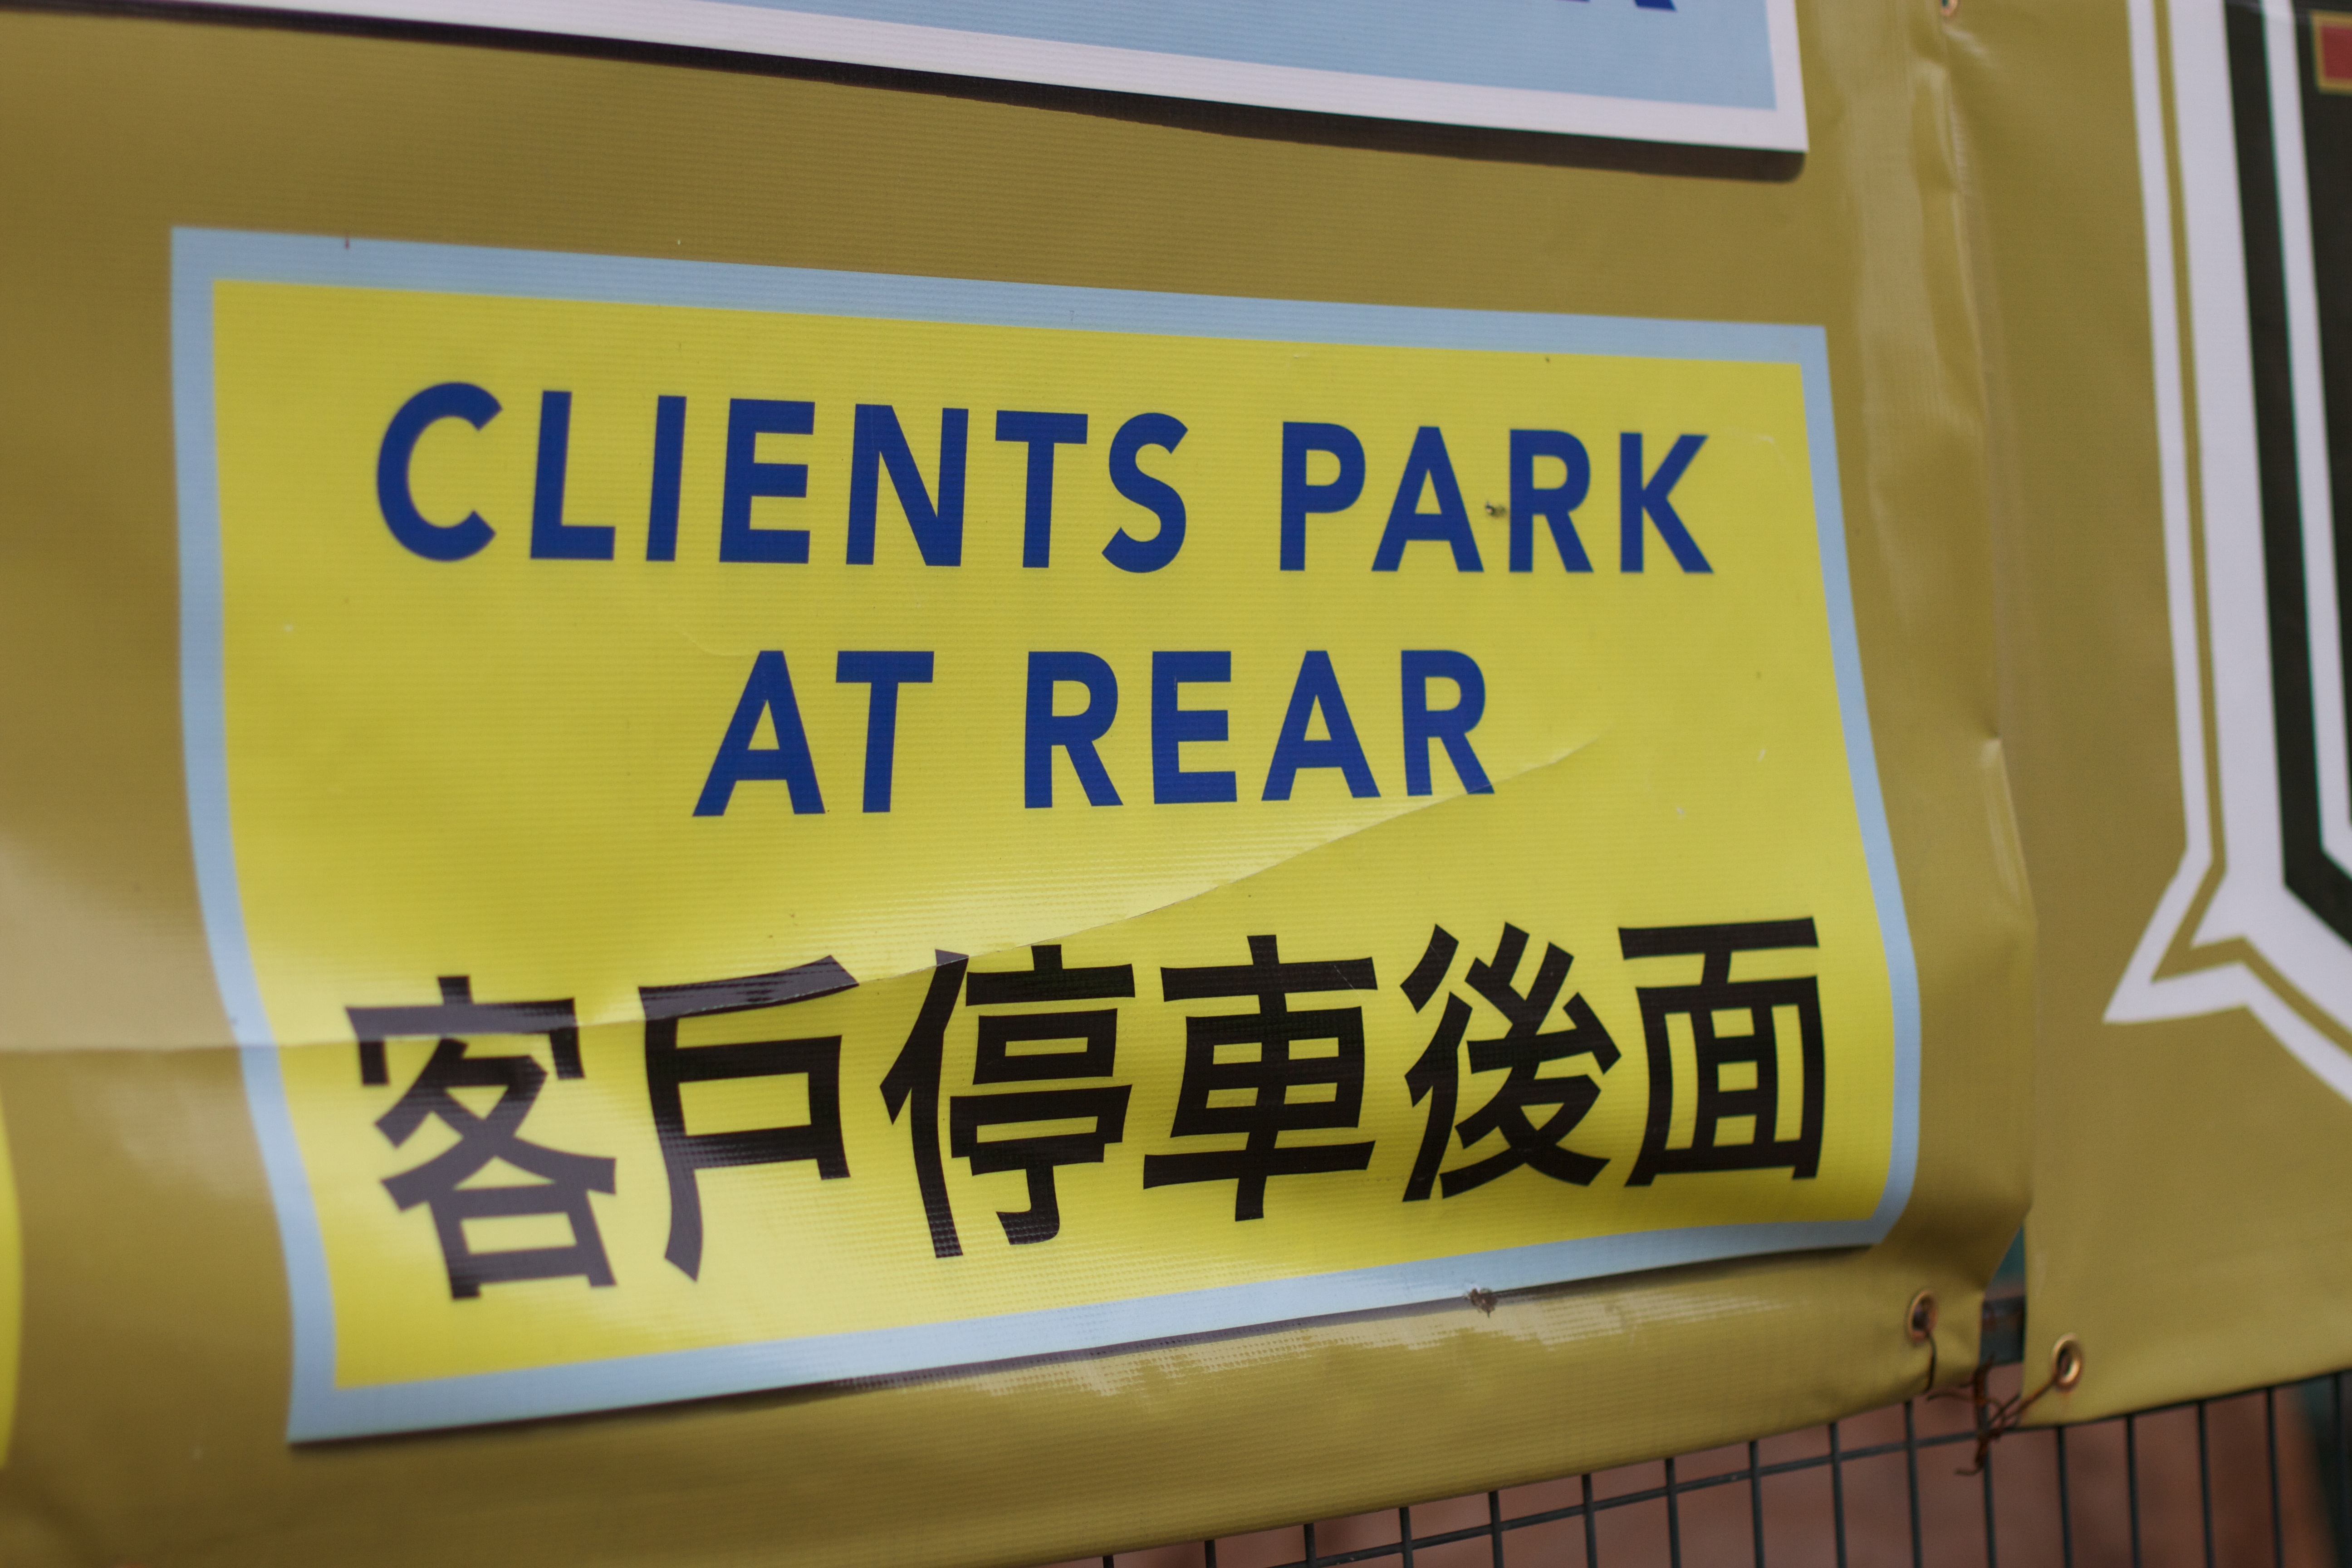
advertising, sign, banner, street sign, yellow, signage, shape, automotive exterior, vehicle registration plate